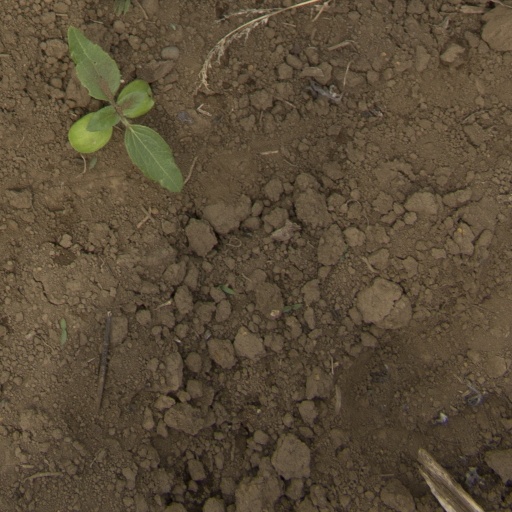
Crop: Jerusalem artichoke